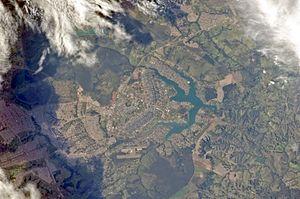
Brasilia est la capitale fédérale du Brésil et le siège du gouvernement du District fédéral. Selon un recensement effectué par l'Institut brésilien de géographie et de statistiques, sa population en 2010 est de 2 562 963 habitants, faisant d'elle la quatrième ville la plus peuplée du Brésil. Sa construction, à un rythme soutenu, sous l'impulsion du président Juscelino Kubitschek qui souhaitait une meilleure répartition de l’activité économique alors concentrée sur les côtes, date des années 1960.